Seisdon Hundred

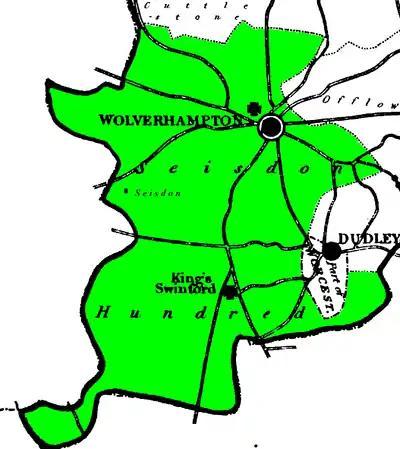
Seisdon Hundred (19th Century)

The name appears to mean "hill of the Saxons", deriving from the Anglo-Saxon words "Seis" meaning Saxon and "Dun" meaning hill. The first element may alternatively be a personal name. A large number of Hundred names refer to hills or mounds. Some of these at least are very conspicuous hills, which afford a commanding view of the countryside for miles around. It seems likely that such sites were chosen as being' remote, and where interference was most easily avoided. The hundred and the hamlet may be named from the hill that was the meeting place of the hundred, instead of the hundred being named after the hamlet.